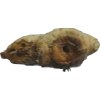
Label: ginger